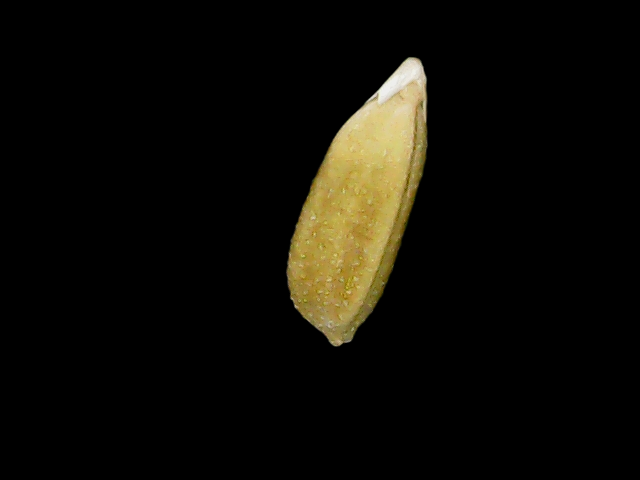
Rice variety: Bd95